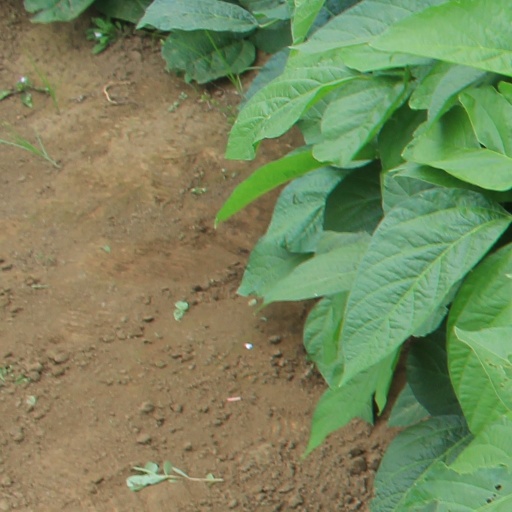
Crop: soybean